Rugby league in Wales

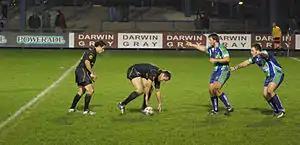
Celtic Crusaders (black) are the only Welsh club to have competed in the Super League, having done so between 2009 and 2011.

There have been various attempts to introduce professional rugby league to Wales throughout the 20th century. Merthyr Tydfil and Ebbw Vale joined for the 1907–08 season; followed closely behind Aberdare, Barry, Mid-Rhondda and Treherbert a year later. The 1908–09 season saw the six clubs grouped into the first Welsh League, played alongside the Northern Union League. Aberdare, Barry and Mid-Rhondda all lasted a single season, and Treherbert's resignation after the 1909–10 season season signalled the end of the Welsh League. Merthyr Tydfil resigned from the NRFU after the 1910–11 season, with Ebbw Vale, the sole remaining Welsh club, resigning after the 1911–12 season.